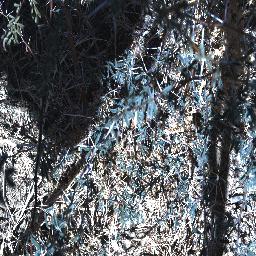
Label: prickly_acacia